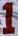
Number: 1